Włodawa Synagogue

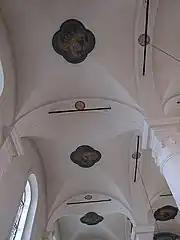
Bird and animal rosettes

The original one-story building was expanded in the nineteenth century. The present building is cross-vaulted with lunettes and nine fields. It is supported by four weight-bearing columns, which surround but do not form part of the bimah. The bimah is a 1936 reproduction of the bimah lost in a fire in 1934. The masonry columns survived the fire.